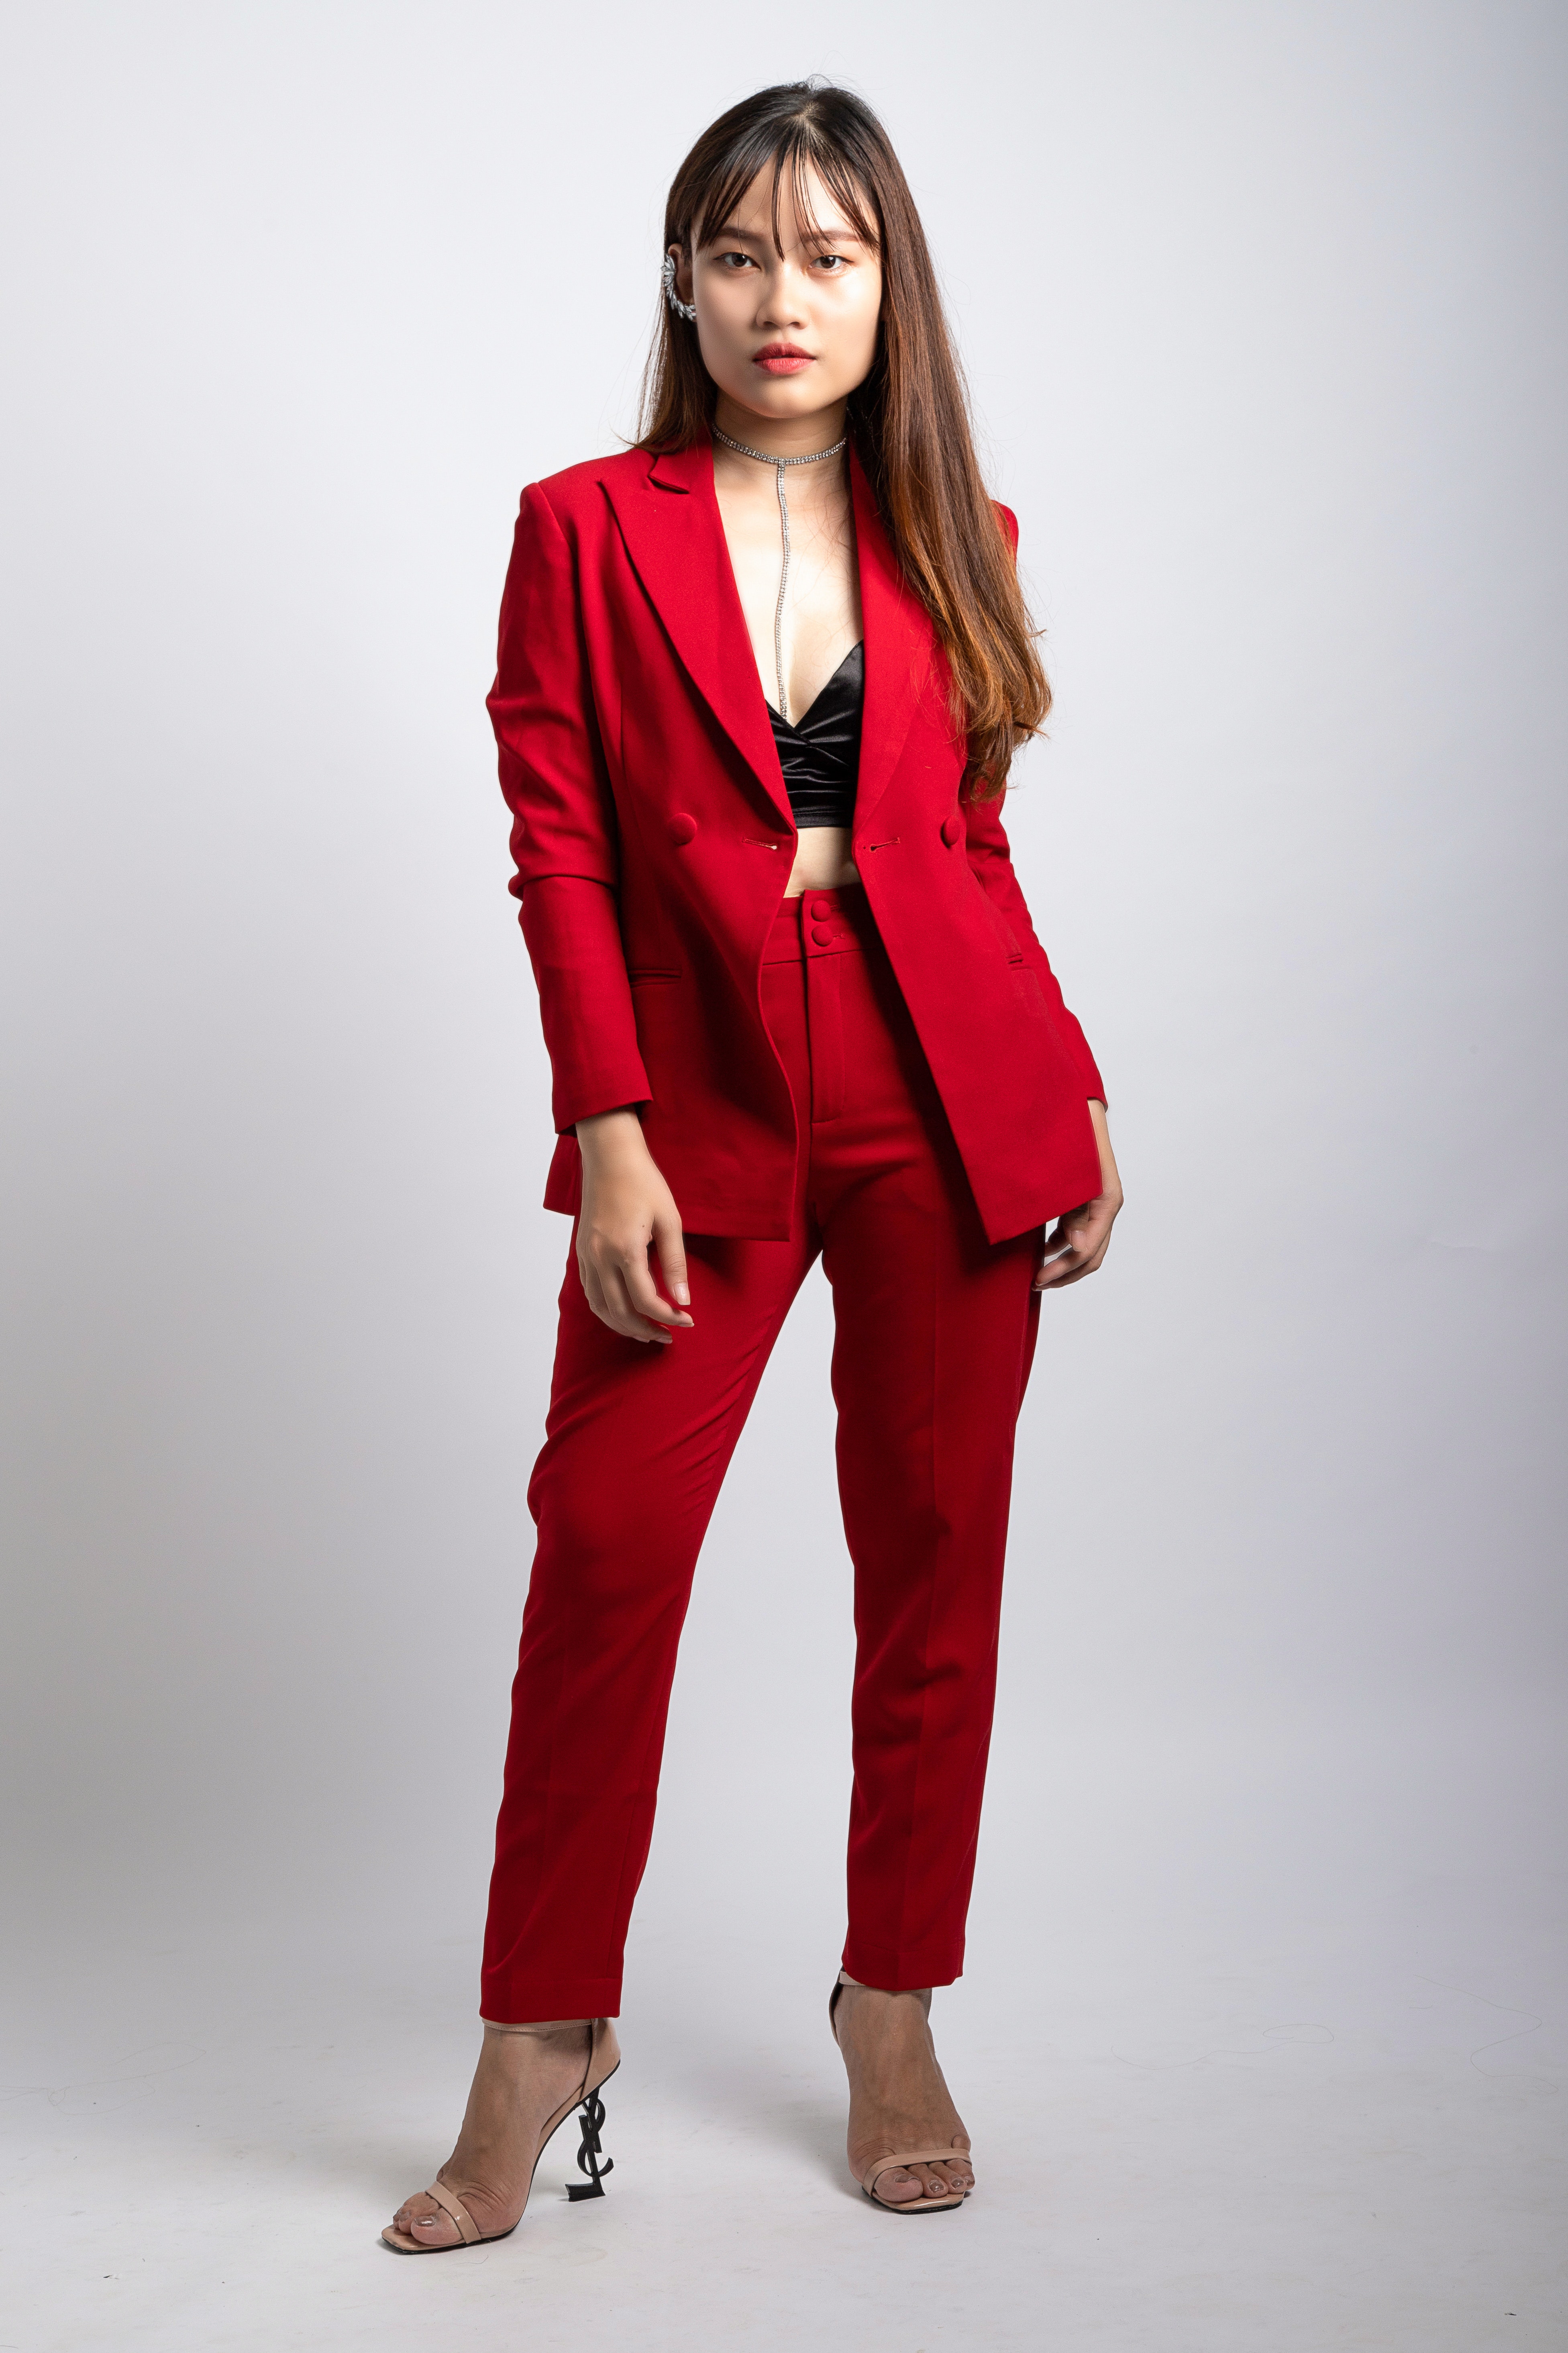
clothing, fashion model, red, outerwear, standing, suit, formal wear, Pantsuit, blazer, shoulder, maroon, fashion, sleeve, waist, jacket, fashion design, trousers, pajamas, neck, coat, top, photo shoot, One piece garment